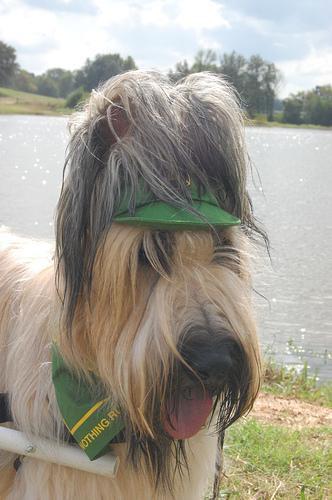
briard